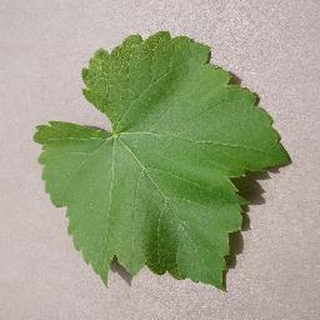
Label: healthy_grape